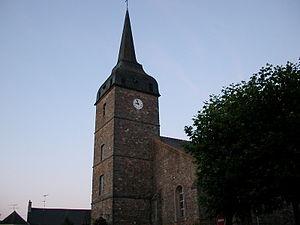
Église de Soudan (Loire-Atlantique)
La liste des églises de la Loire-Atlantique recense de la manière la plus complète possible les églises, cathédrales et basiliques situées dans le département français de la Loire-Atlantique.
Soudan est une commune française rurale de l'Ouest de la France située dans le département de la Loire-Atlantique, en région Pays de la Loire. Elle dépend du canton de Châteaubriant, et de la Communauté de communes du Castelbriantais. Ses habitants s'appellent les Soudanaises et Soudanais.